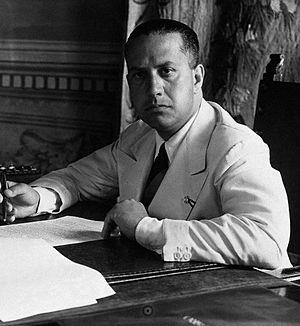
Gian Galeazzo Ciano, comte de Cortellazzo et de Buccari est un homme politique italien, gendre de Benito Mussolini et personnalité majeure du régime fasciste.